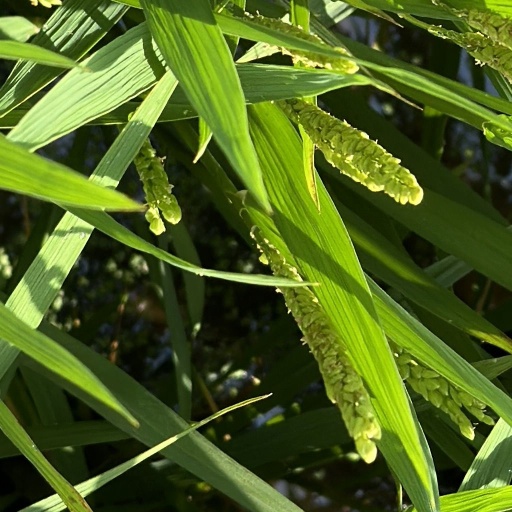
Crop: rice